Acacia grasbyi

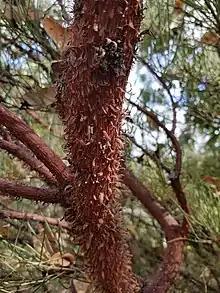
Bark of "Acacia grasbyi"

Acacia grasbyi, commonly known as miniritchie, is a shrub or tree in the family Fabaceae that is endemic to parts of arid western and central Australia.